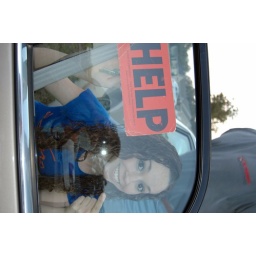
This little sign was in the glove box of Celeste's new car.